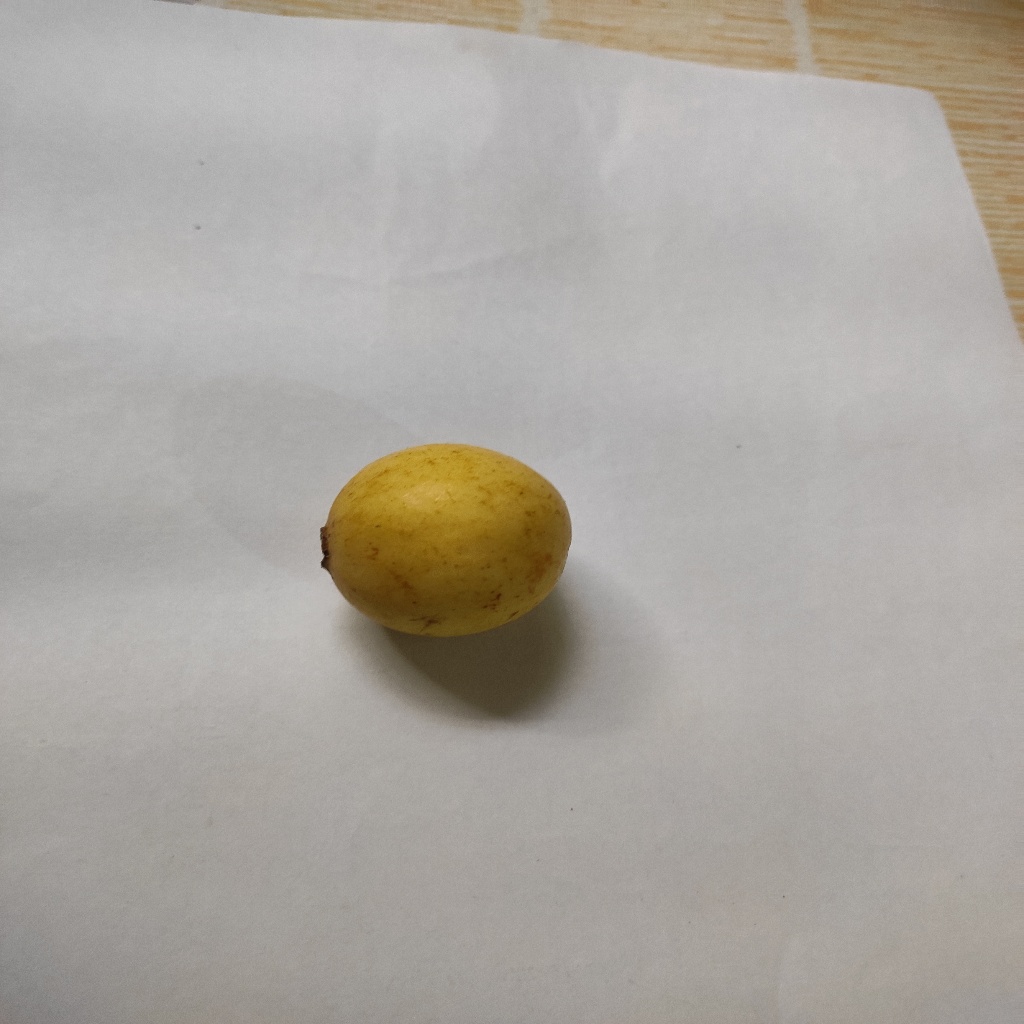
Crop: guava
Quality class: Class_A